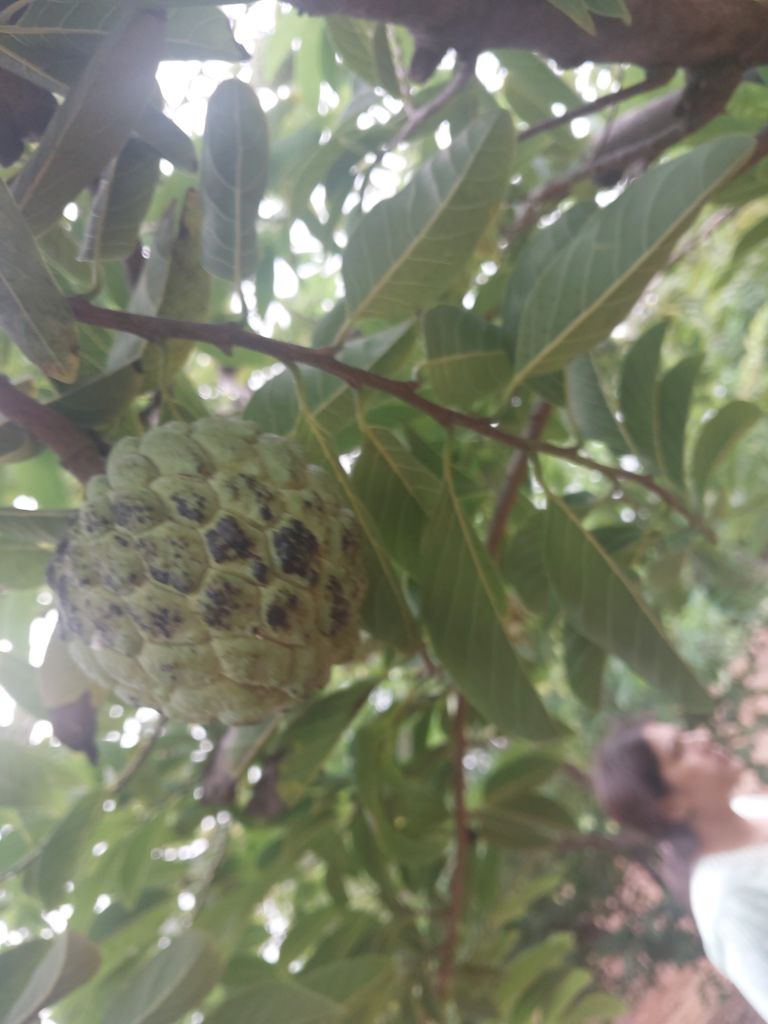
Disease label: Blank Canker